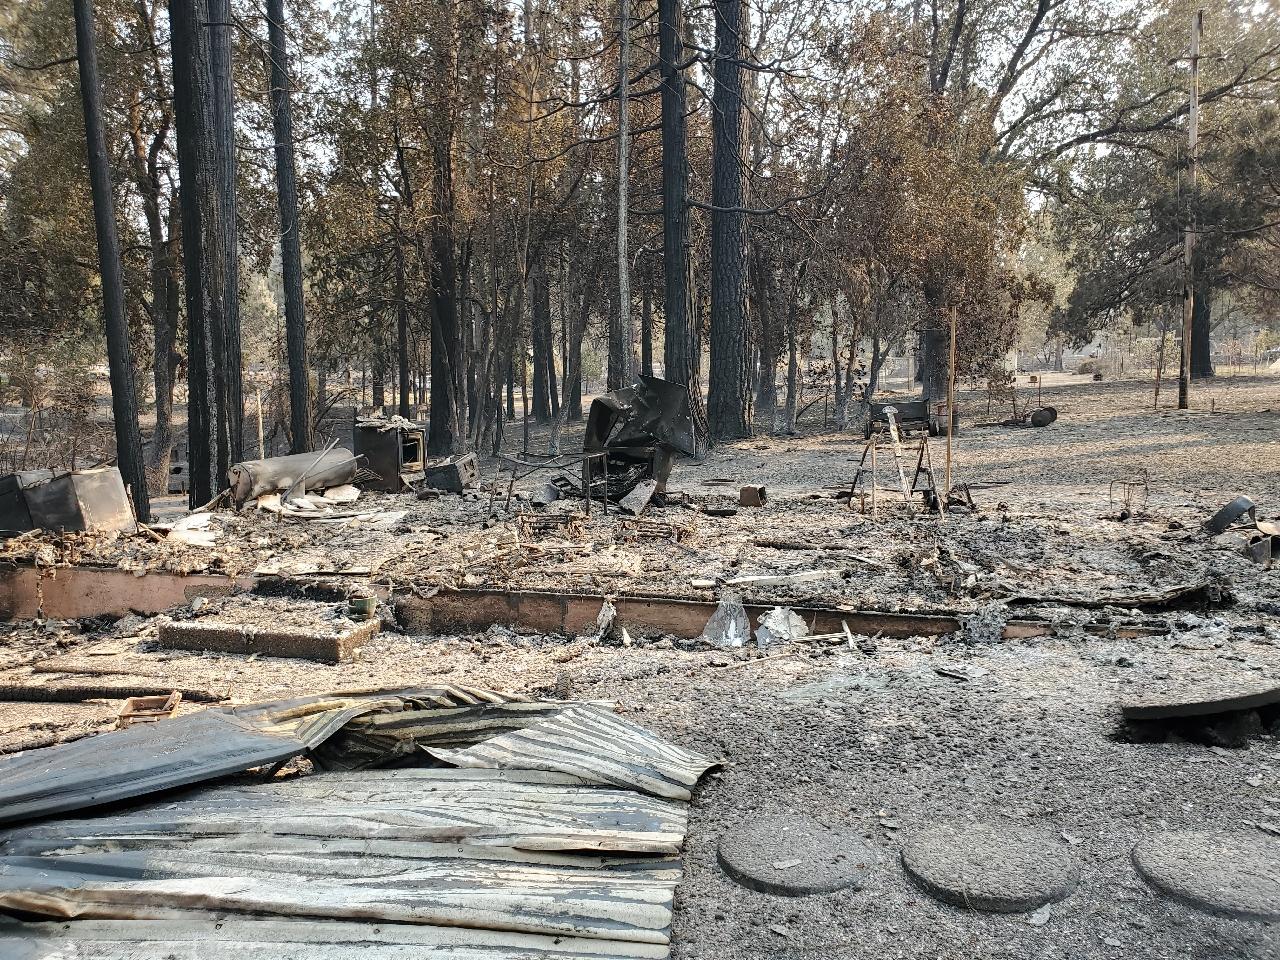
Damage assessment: destroyed